Martin Hohmann

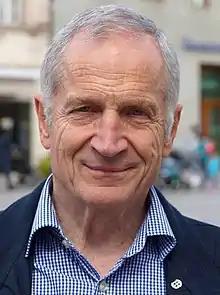
Hohmann in 2015

Martin Hohmann (born 4 February 1948) is a German lawyer and politician of the AfD party. He was a member of the German Parliament ("Bundestag") for the centre-right Christian Democratic Union (CDU), from 1998 until 2005. From 2017 to 2021, he was again a member of the German Parliament for the AfD.